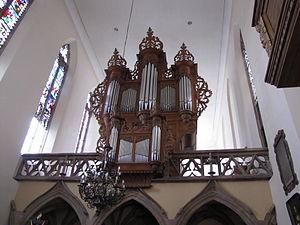
Alsace, Bas-Rhin, Église protestante Saint-Guillaume de Strasbourg (PA00085026). Orgue André Silbermann (1728): This object is classé Monument Historique in the base Palissy, database of the French furniture patrimony of the French ministry of culture,
L’église Saint-Guillaume est une église gothique de Strasbourg, affectée au culte luthérien. Située à la jonction des quais des Bateliers et des Pêcheurs mais légèrement en retrait, elle est remarquable pour sa situation pittoresque au bord de l'Ill, son aspect extérieur de travers, ainsi que son riche équipement intérieur, mêlant le gothique et le baroque.
Cette liste prend en compte les orgues d'Alsace classés uniquement, au titre objet ou immeuble, que ce soit pour leur buffet ou leur partie instrumentale et répertoriés dans la base Palissy des Monuments Historiques Français. La section Reprises recense les modifications les plus importantes. Dans certains cas le classement du buffet intègre également la tribune. À défaut de précision, le classement est réputé acquis au titre objet mais les initiales I.D. signifient au titre Immeuble par Destination et I. au titre Immeuble.